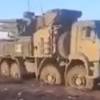
Label: Air Defense